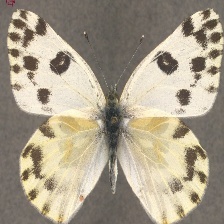
Species: BECKERS WHITE
Butterfly family (ImageNet category): cabbage_butterfly